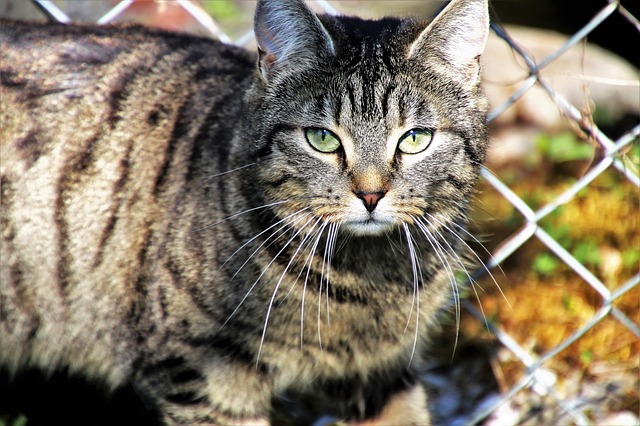
Label: cat